Station Road, Beeston

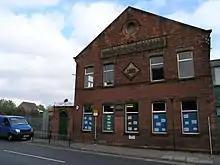
Beeston Lads’ Club by S.H. Pearson of 1913

In 1913, Beeston Lads’ Club. was erected to the designs of the architect S.H. Pearson which survived until it was demolished in 2007. The site is now occupied by Tesco supermarket.